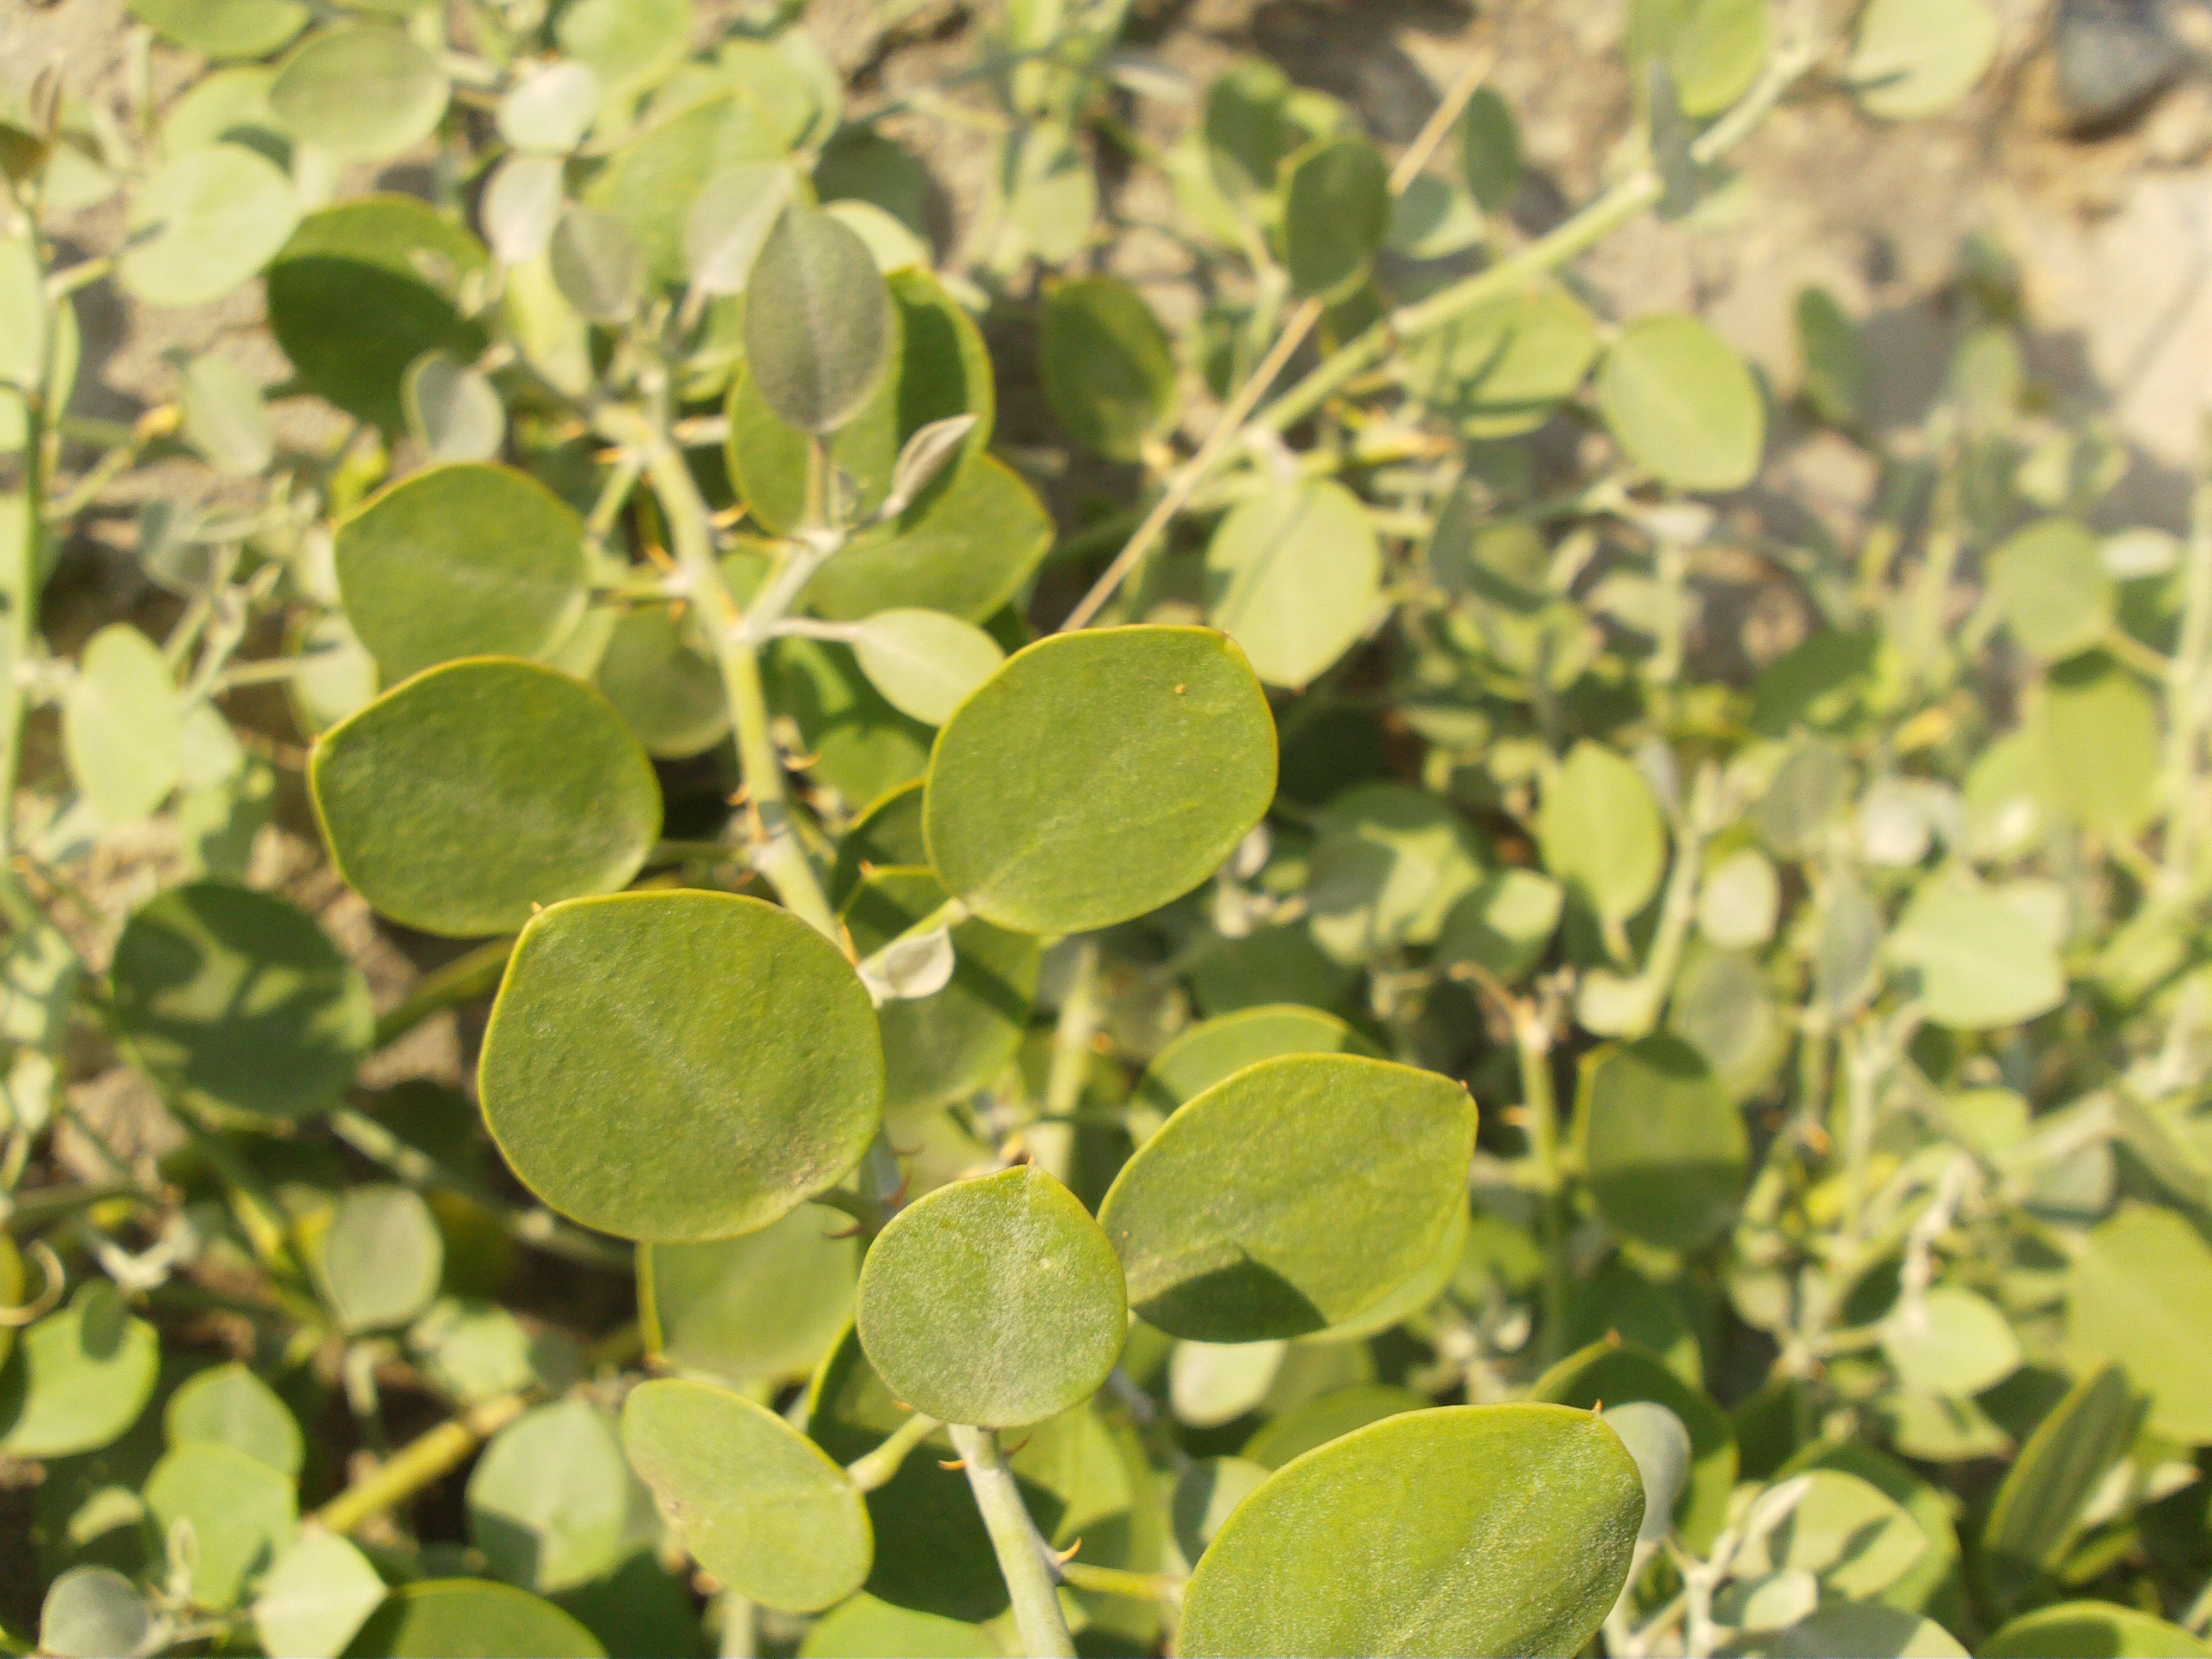
tree, plant, fruit, leaf, flower, food, green, produce, evergreen, botany, flora, shrub, flowering plant, annual plant, woody plant, land plant